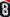
Number: 8